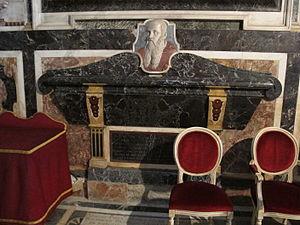
L'évêque de Vannes est à la tête du diocèse catholique français de Vannes, en Bretagne. Le diocèse couvre le département du Morbihan. L'évêque de Vannes siège dans la Cathédrale Saint-Pierre située dans la cité de Vannes. L'évêché de Vannes est suffragant de l'archevêché de Tours jusqu'en 1859, puis de l'archevêché de Rennes à partir de cette date. La création de l'évêché remonte au Vᵉ siècle.